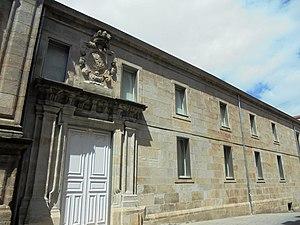
L'église Saint-Barthélemy est une église baroque située dans la ville de Pontevedra en Espagne.
Le musée de Pontevedra, est un musée situé dans la ville galicienne de Pontevedra en Espagne. Il a été fondé par la Députation de Pontevedra le 30 décembre 1927 et il dispose de six bâtiments pour ses expositions.